SS Manhattan (1931)

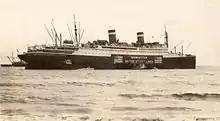
"Manhattan" beached at Palm Beach

Beginning in August 1932 "Manhattan" operated the New York – Hamburg route, one she would continue to serve with only one short break until December 1939, when President Roosevelt invoked the Neutrality Act against Germany. In July 1936, the ship carried the US Olympic team to the 1936 Summer Olympics in Berlin. In 1938 she carried some of the Kennedy family to the UK when Joseph P. Kennedy Sr. was appointed as ambassador.